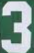
Number: 3